Jef van Hoof

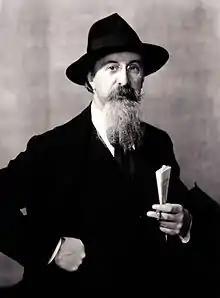
van Hoof in the 1940s

Jef van Hoof (8 May 1886 – 24 April 1959) was a Flemish composer and conductor.